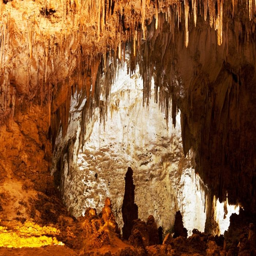
was there as a kid !